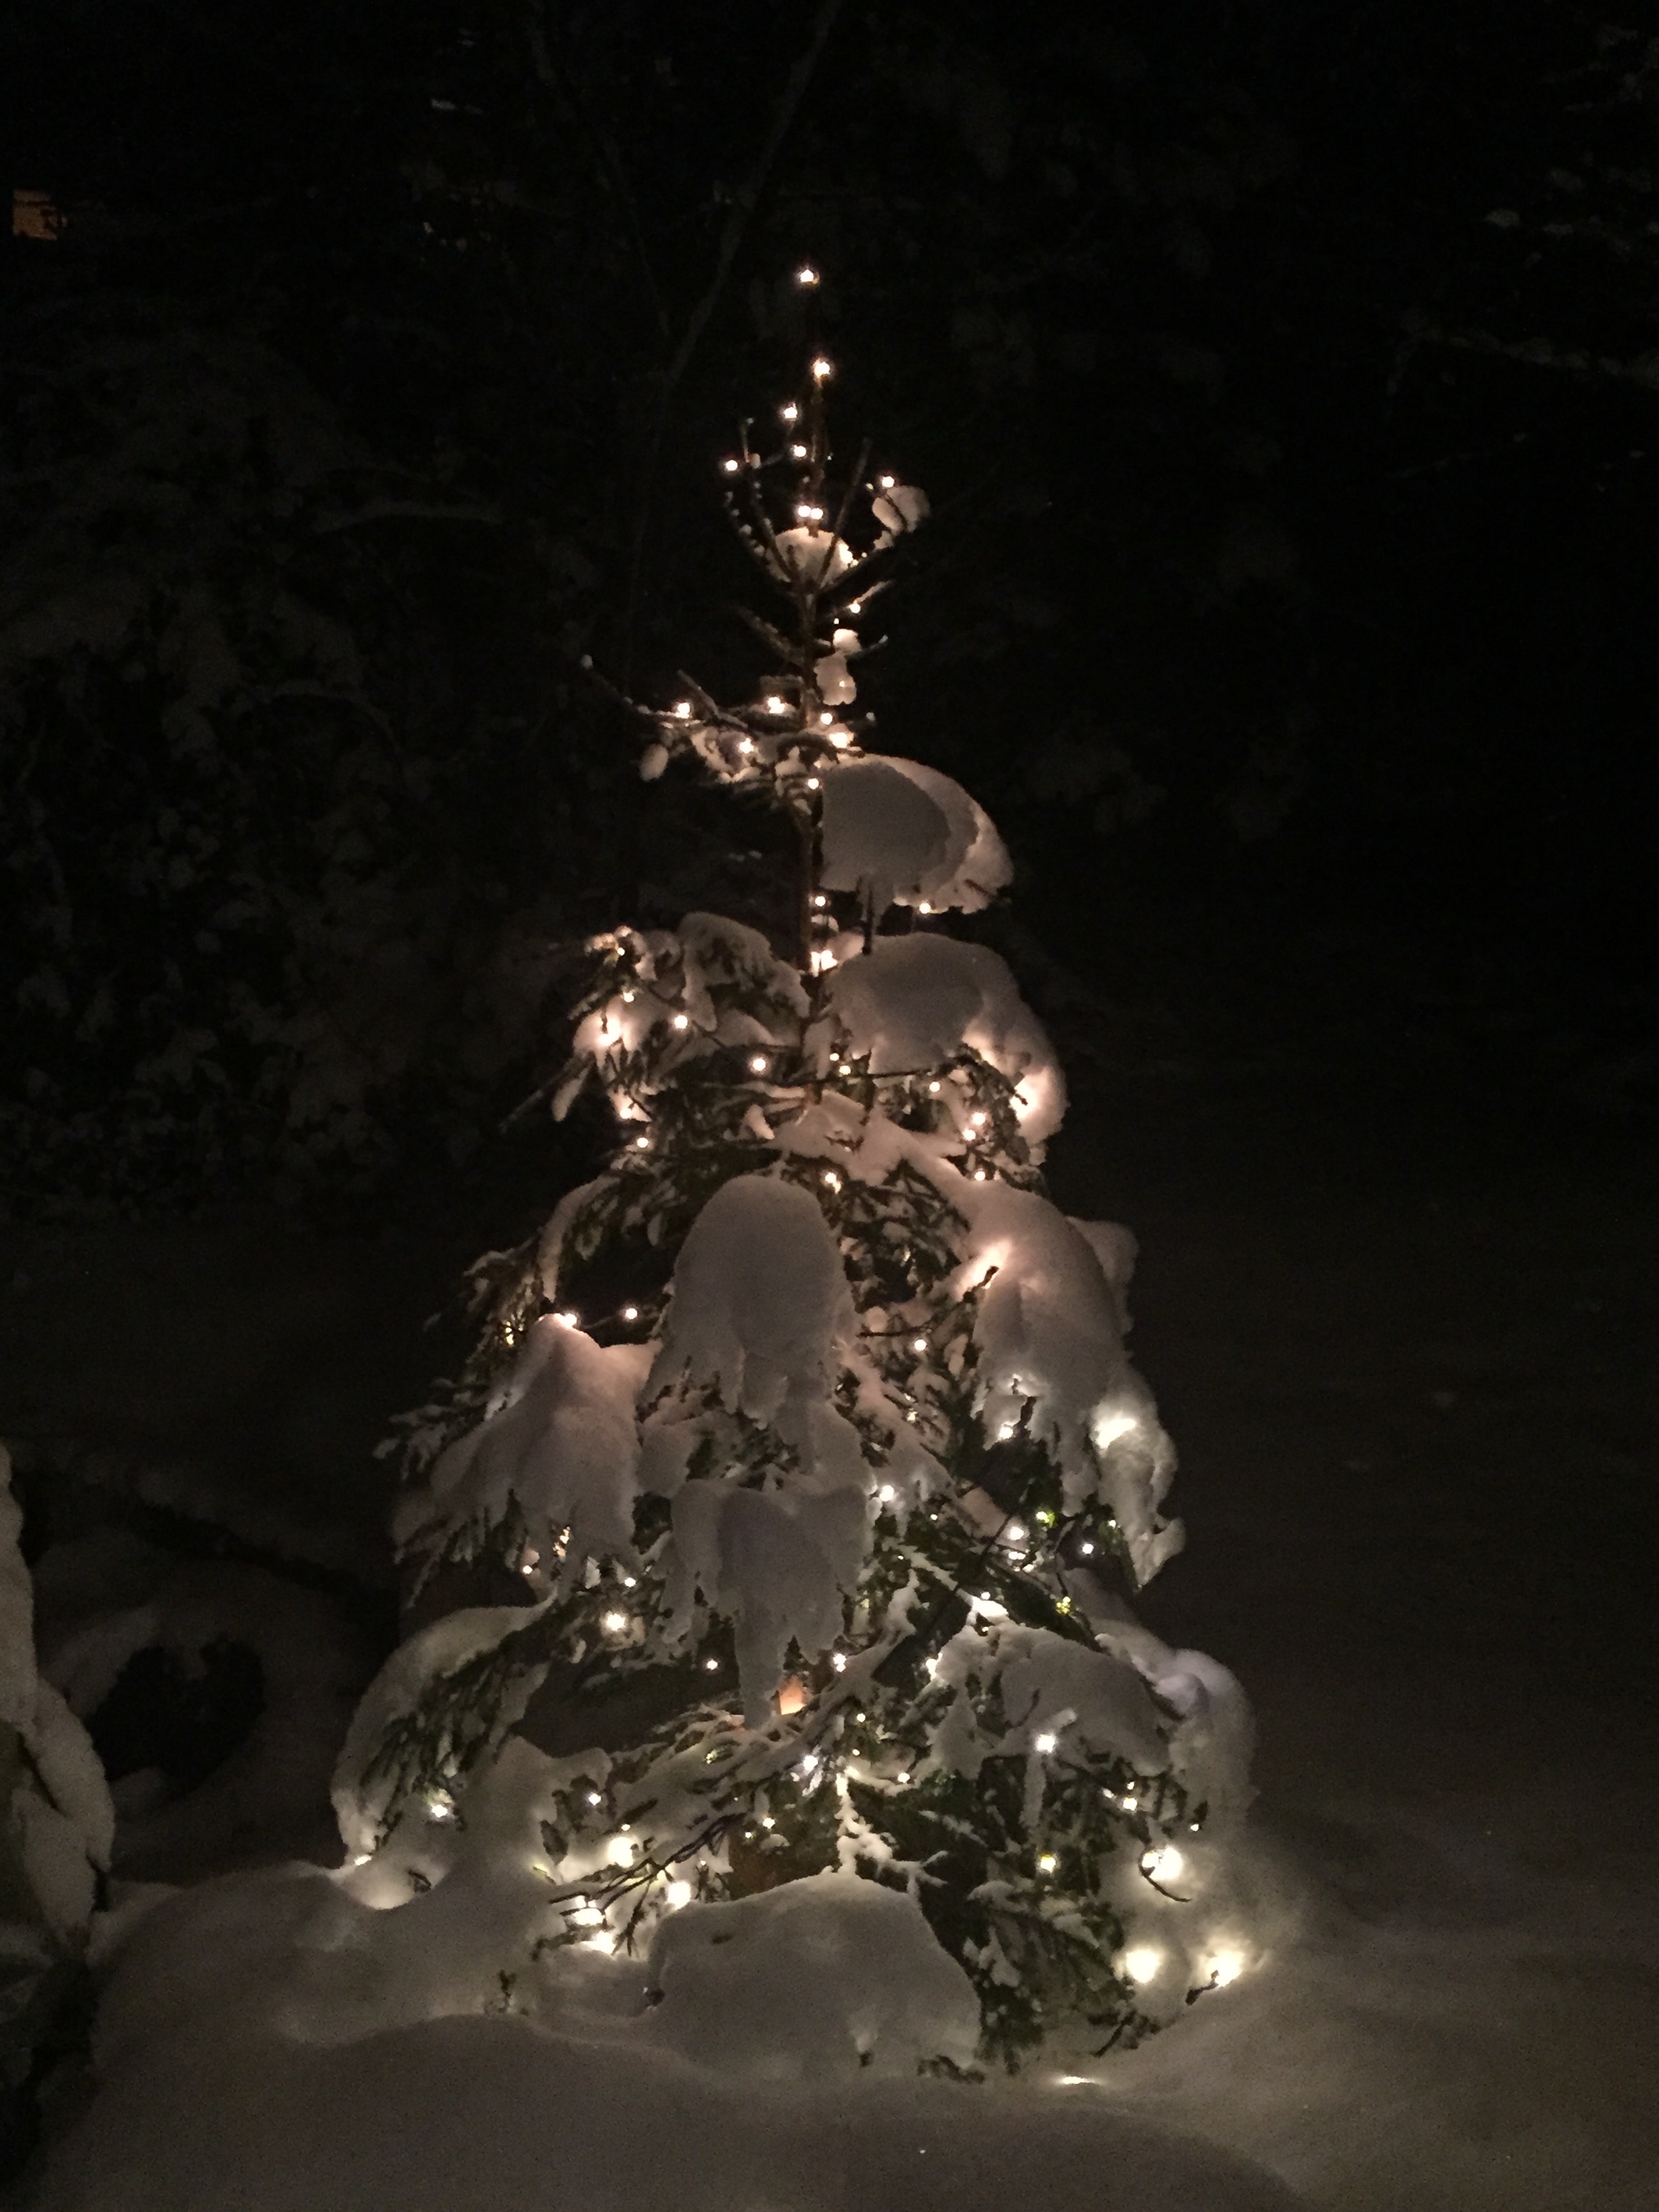
tree, branch, snow, cold, winter, light, decoration, darkness, christmas, lighting, christmas tree, illuminated, advent, christmas decoration, christmas time, holidays, december, freezing, tree decorations, christmas lights